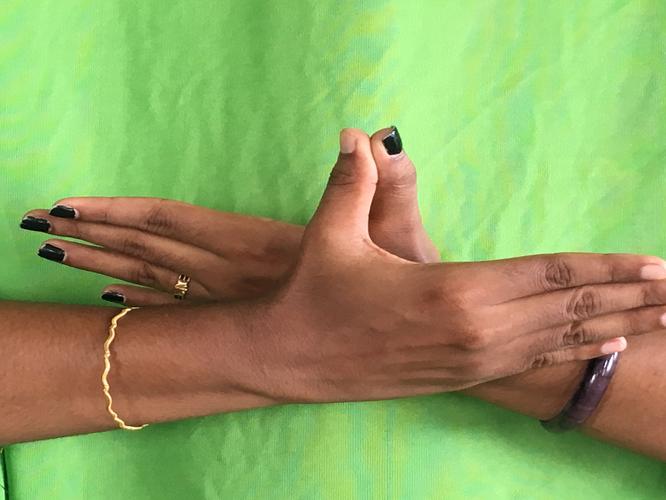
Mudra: Garuda
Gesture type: double_hand